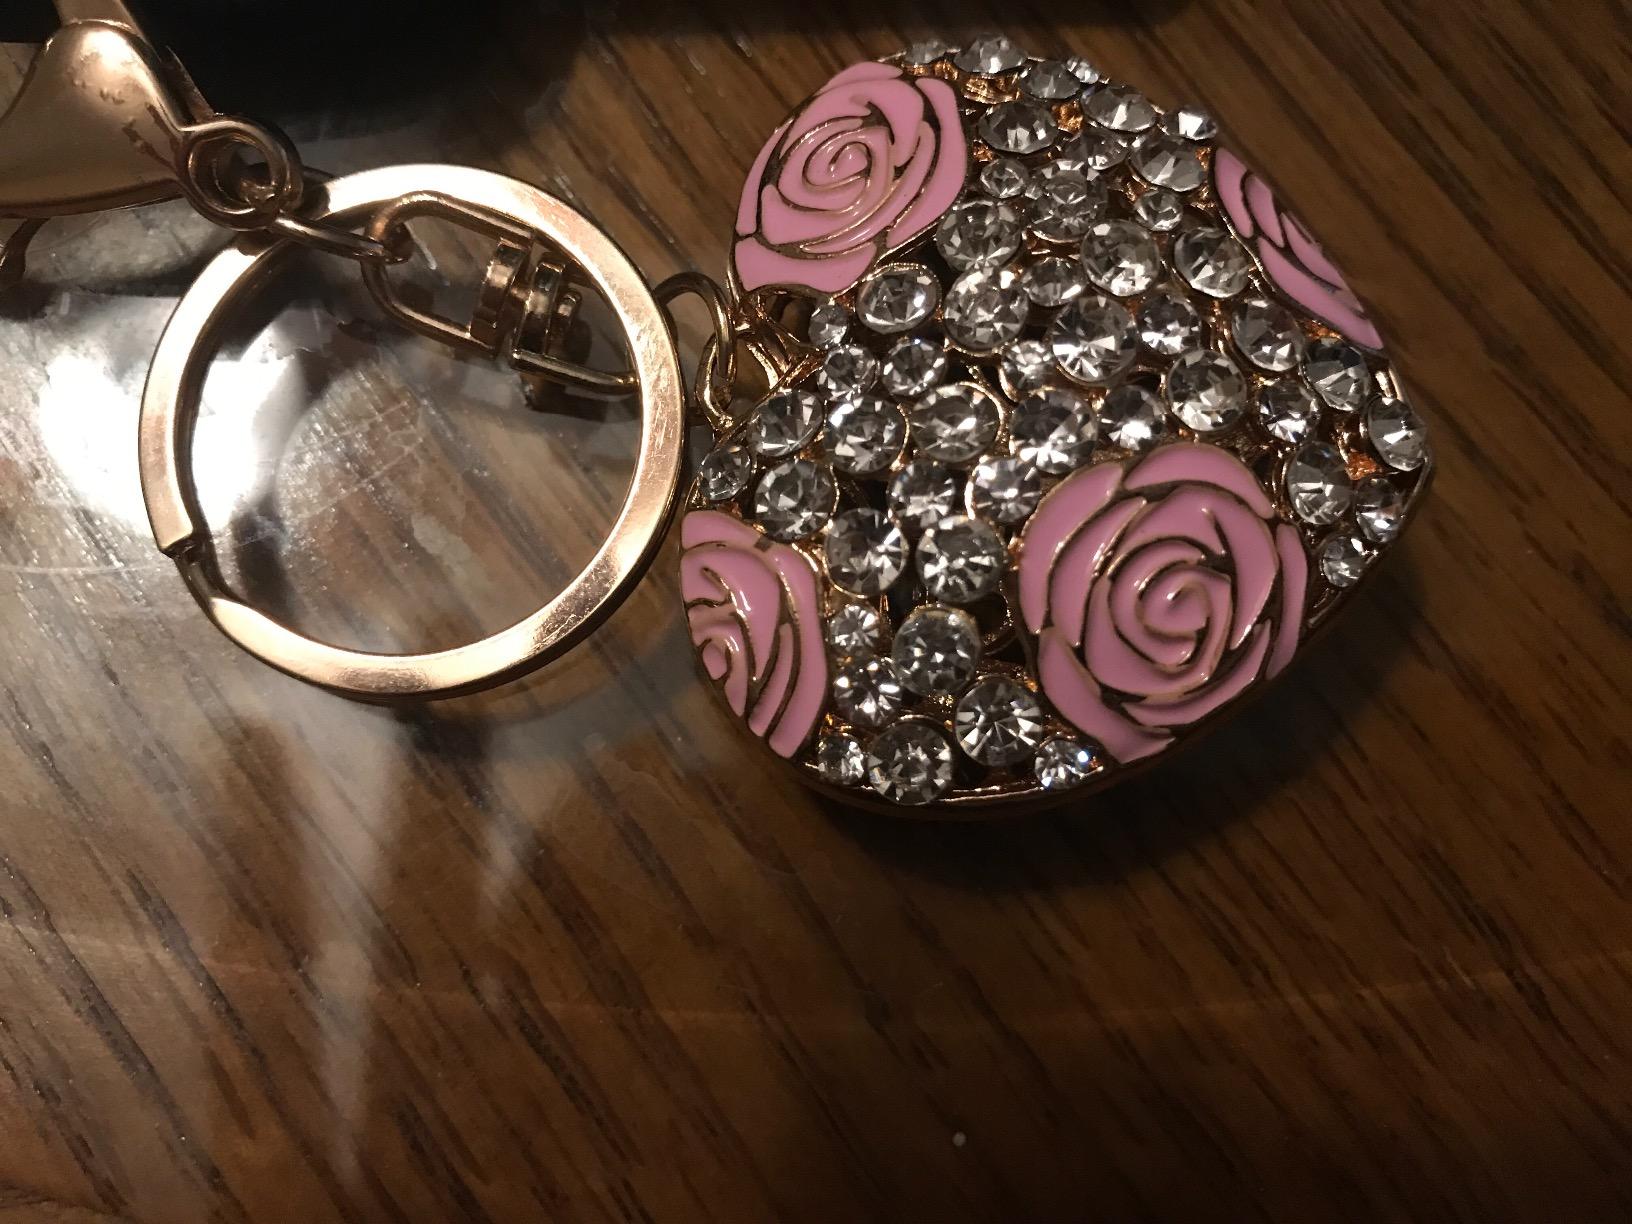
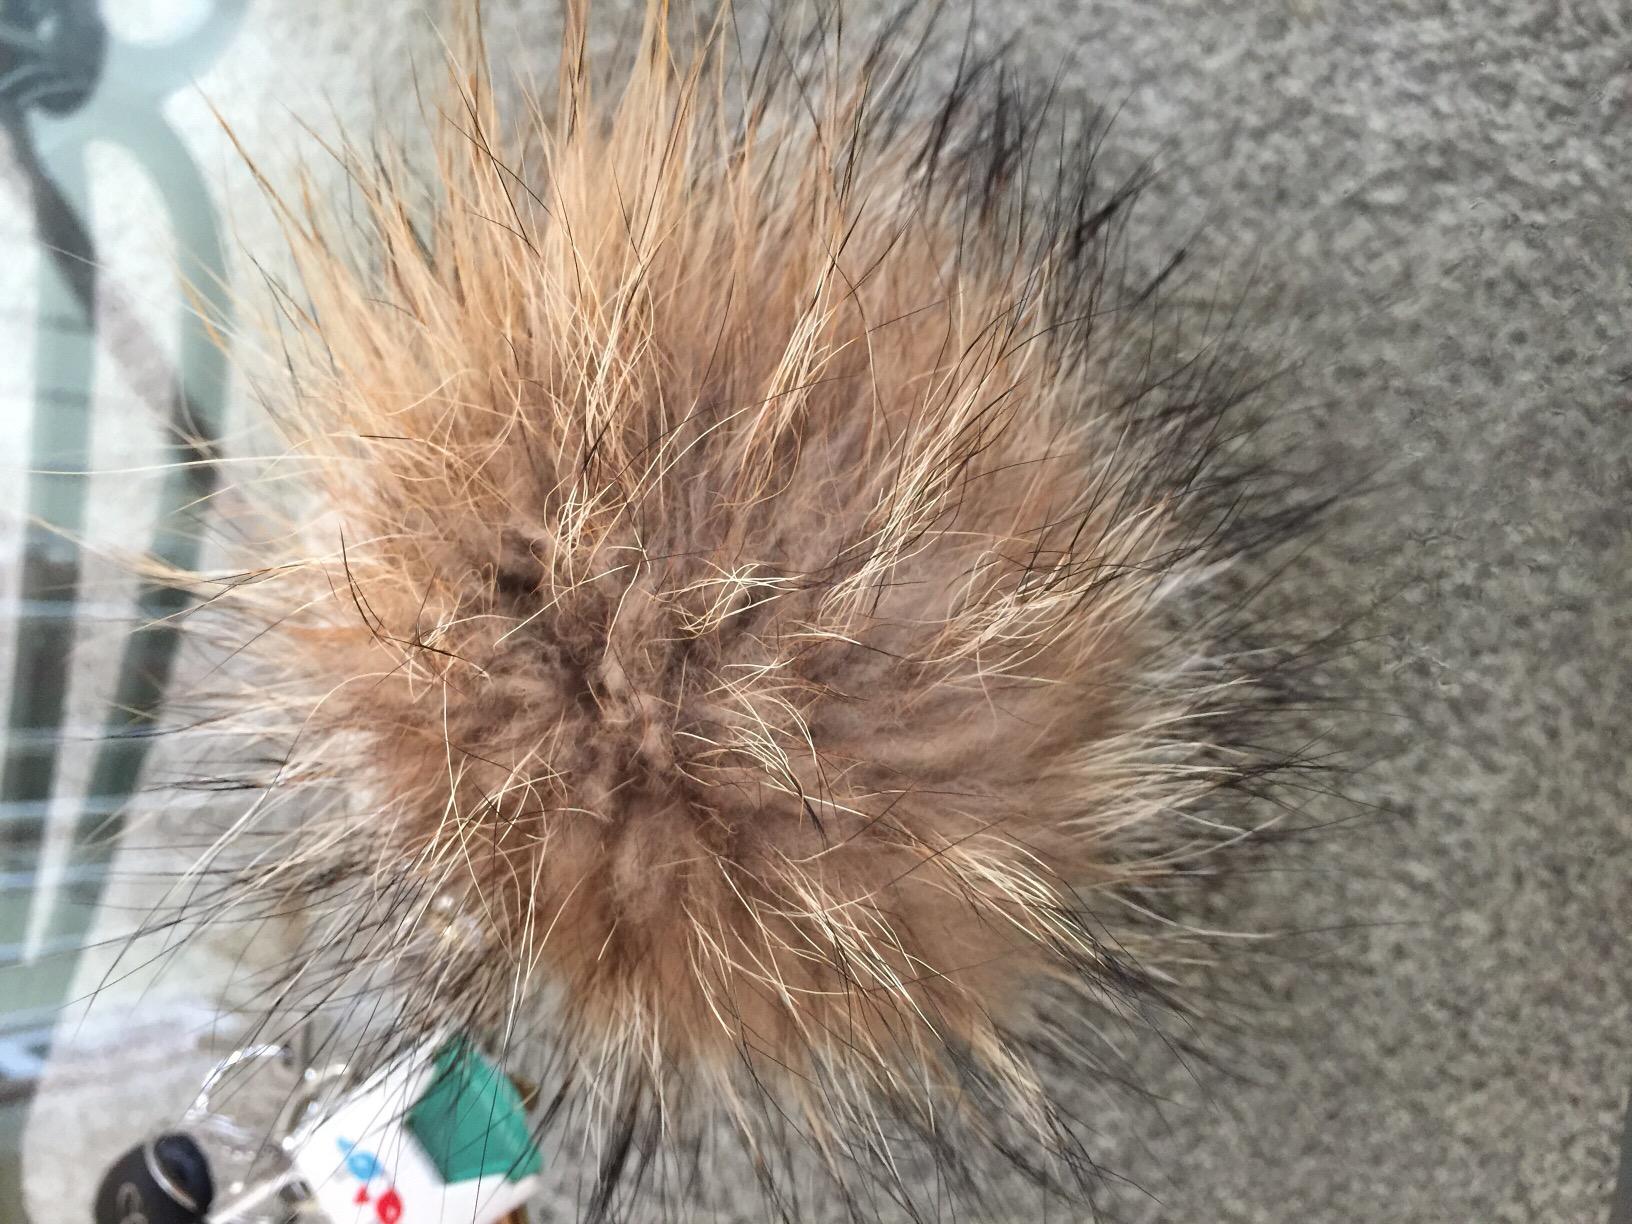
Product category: accessories_keychain
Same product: no